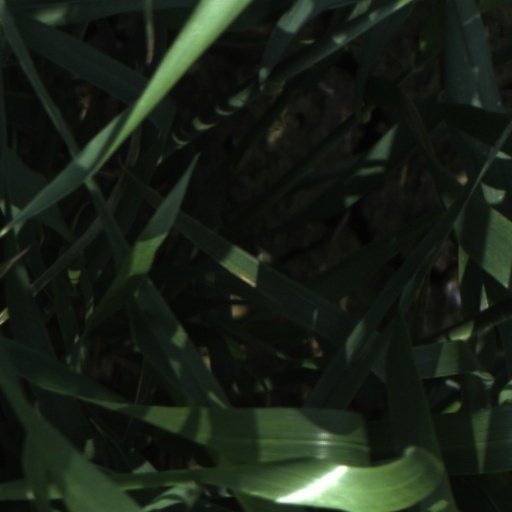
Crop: wheat